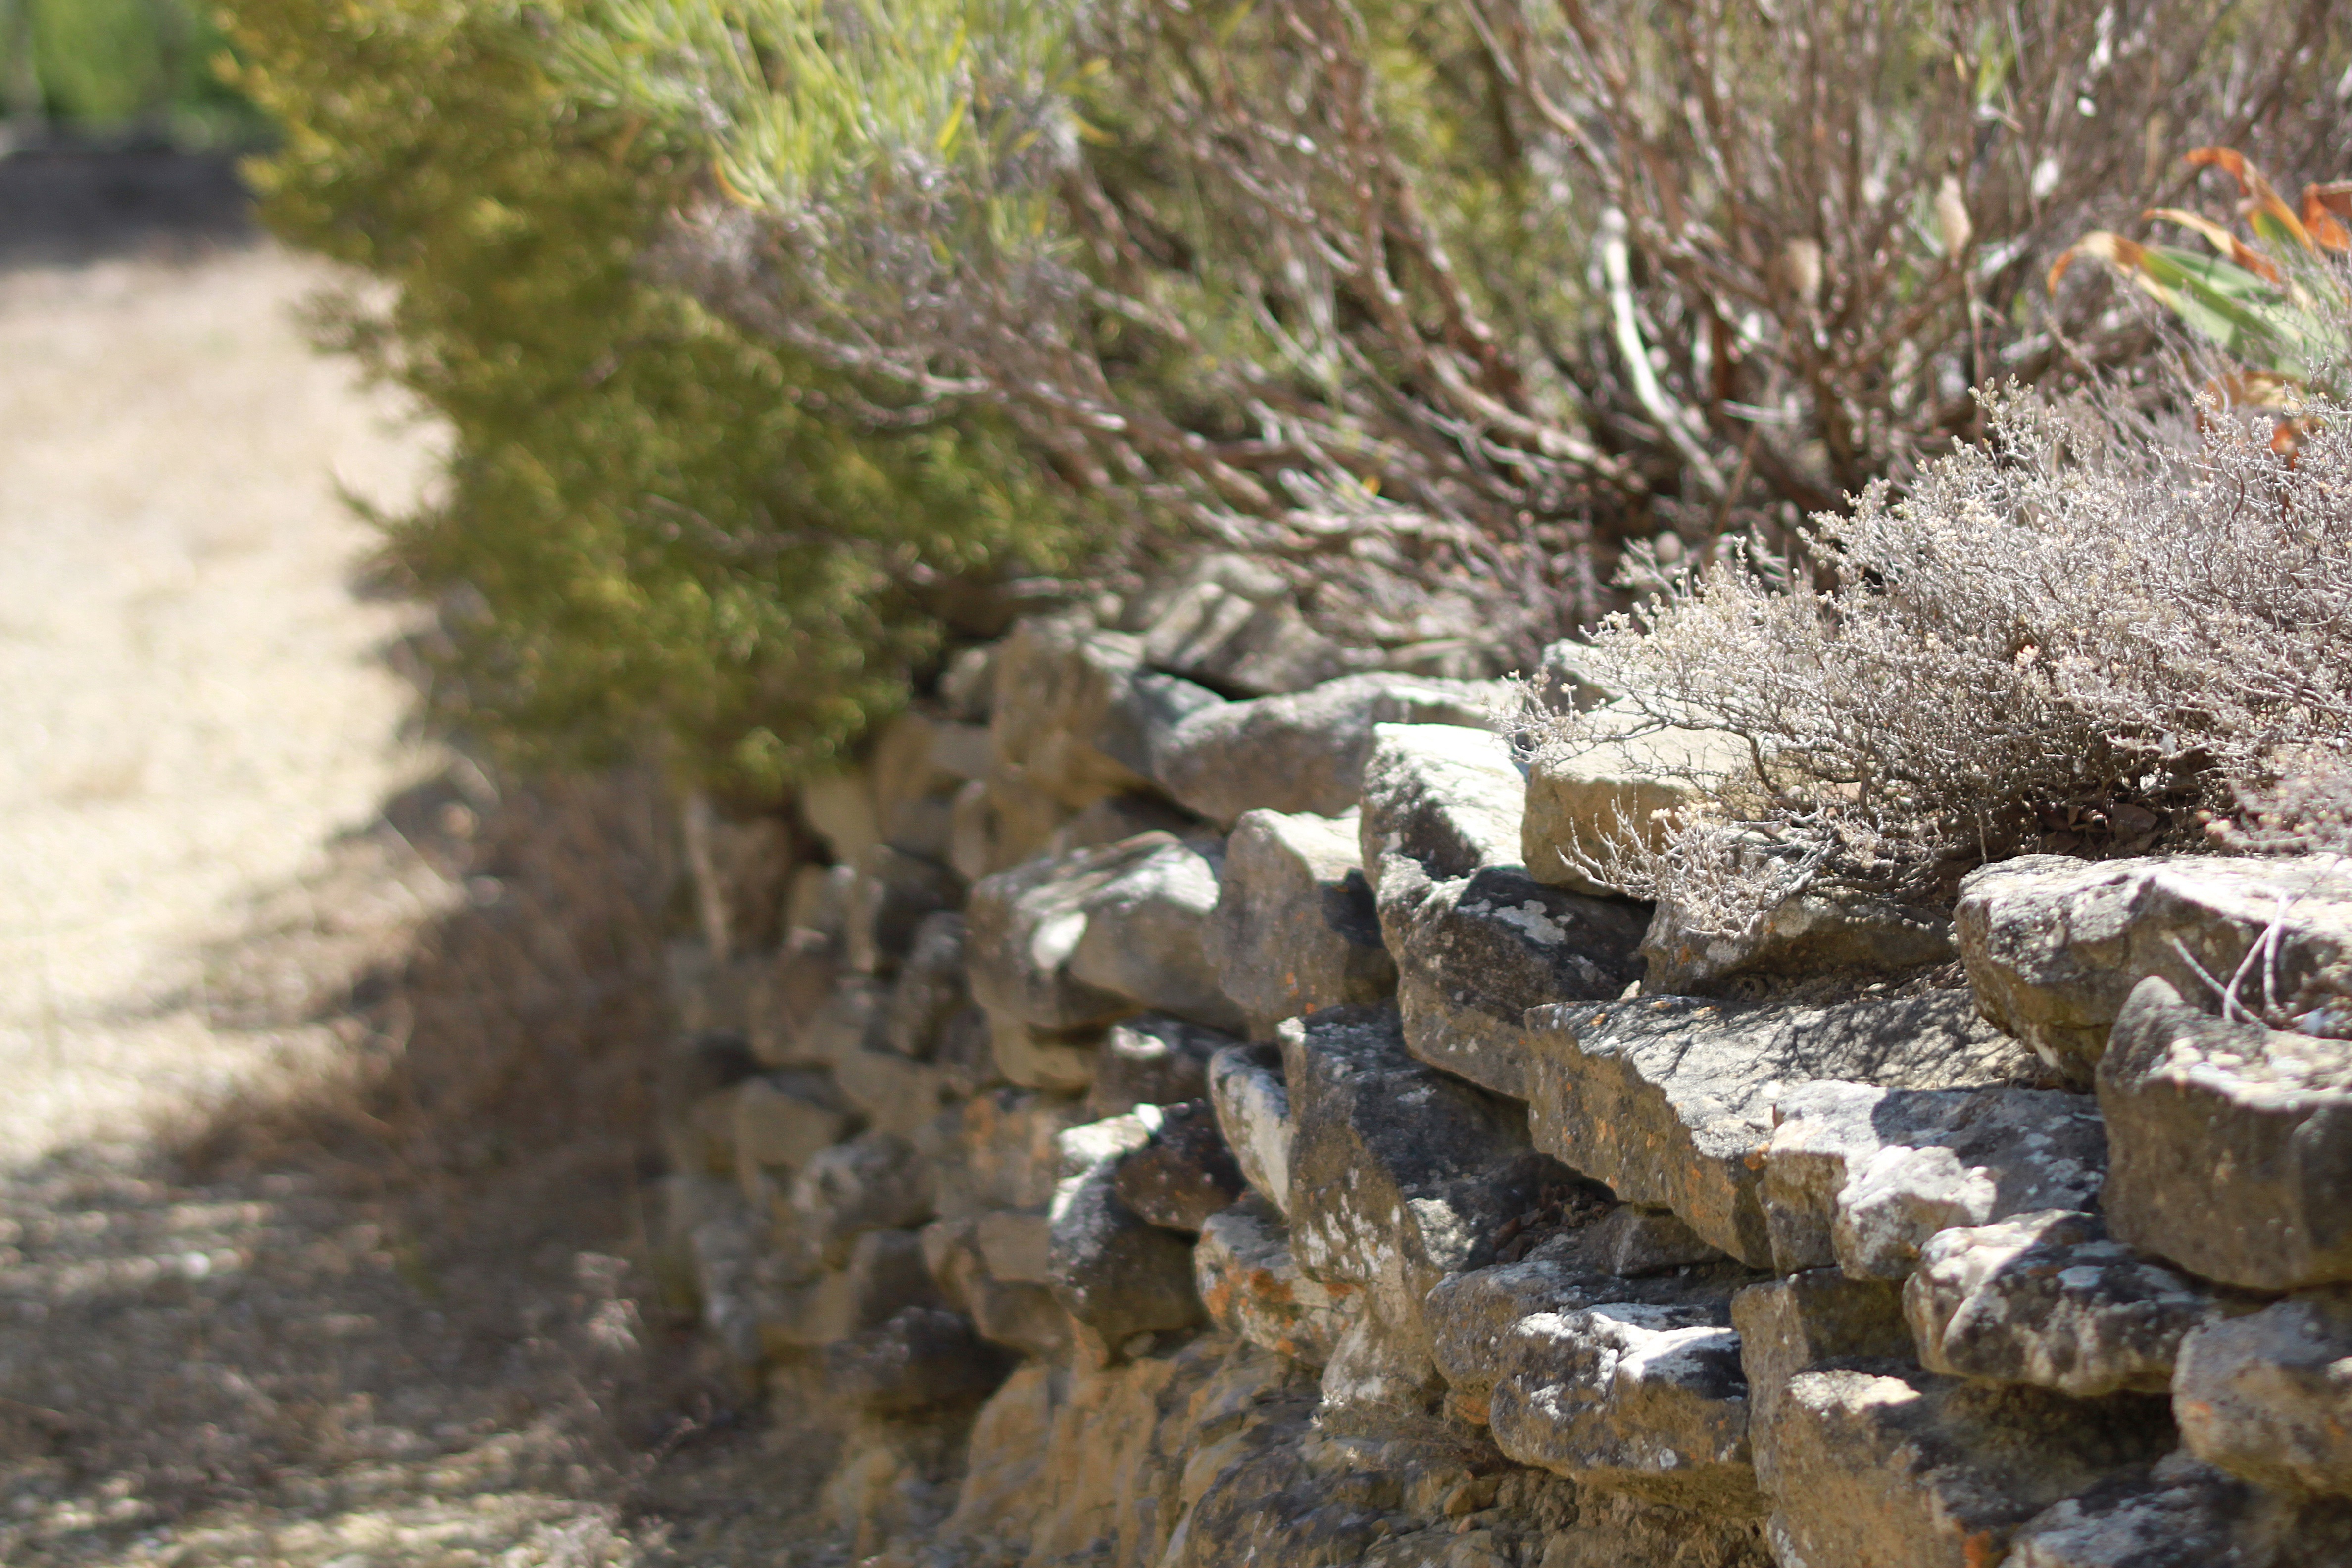
tree, nature, outdoor, rock, plant, flower, wall, stone, france, wildlife, environment, natural, soil, stone wall, garden, terrain, grey, geology